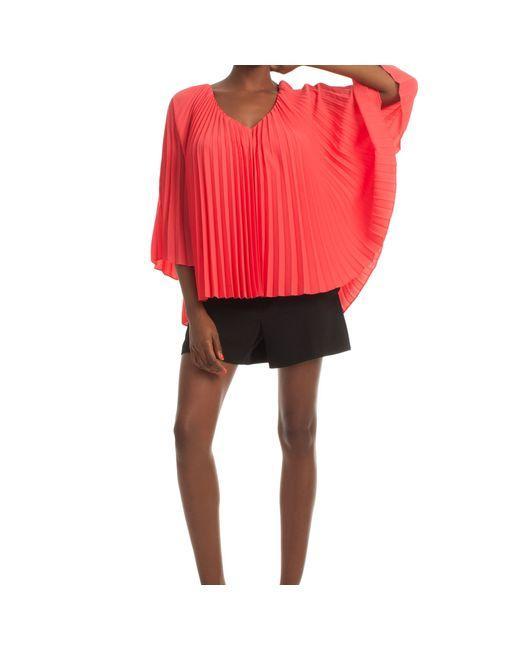
Lachsfarbene lose Bluse mit Zierlinien